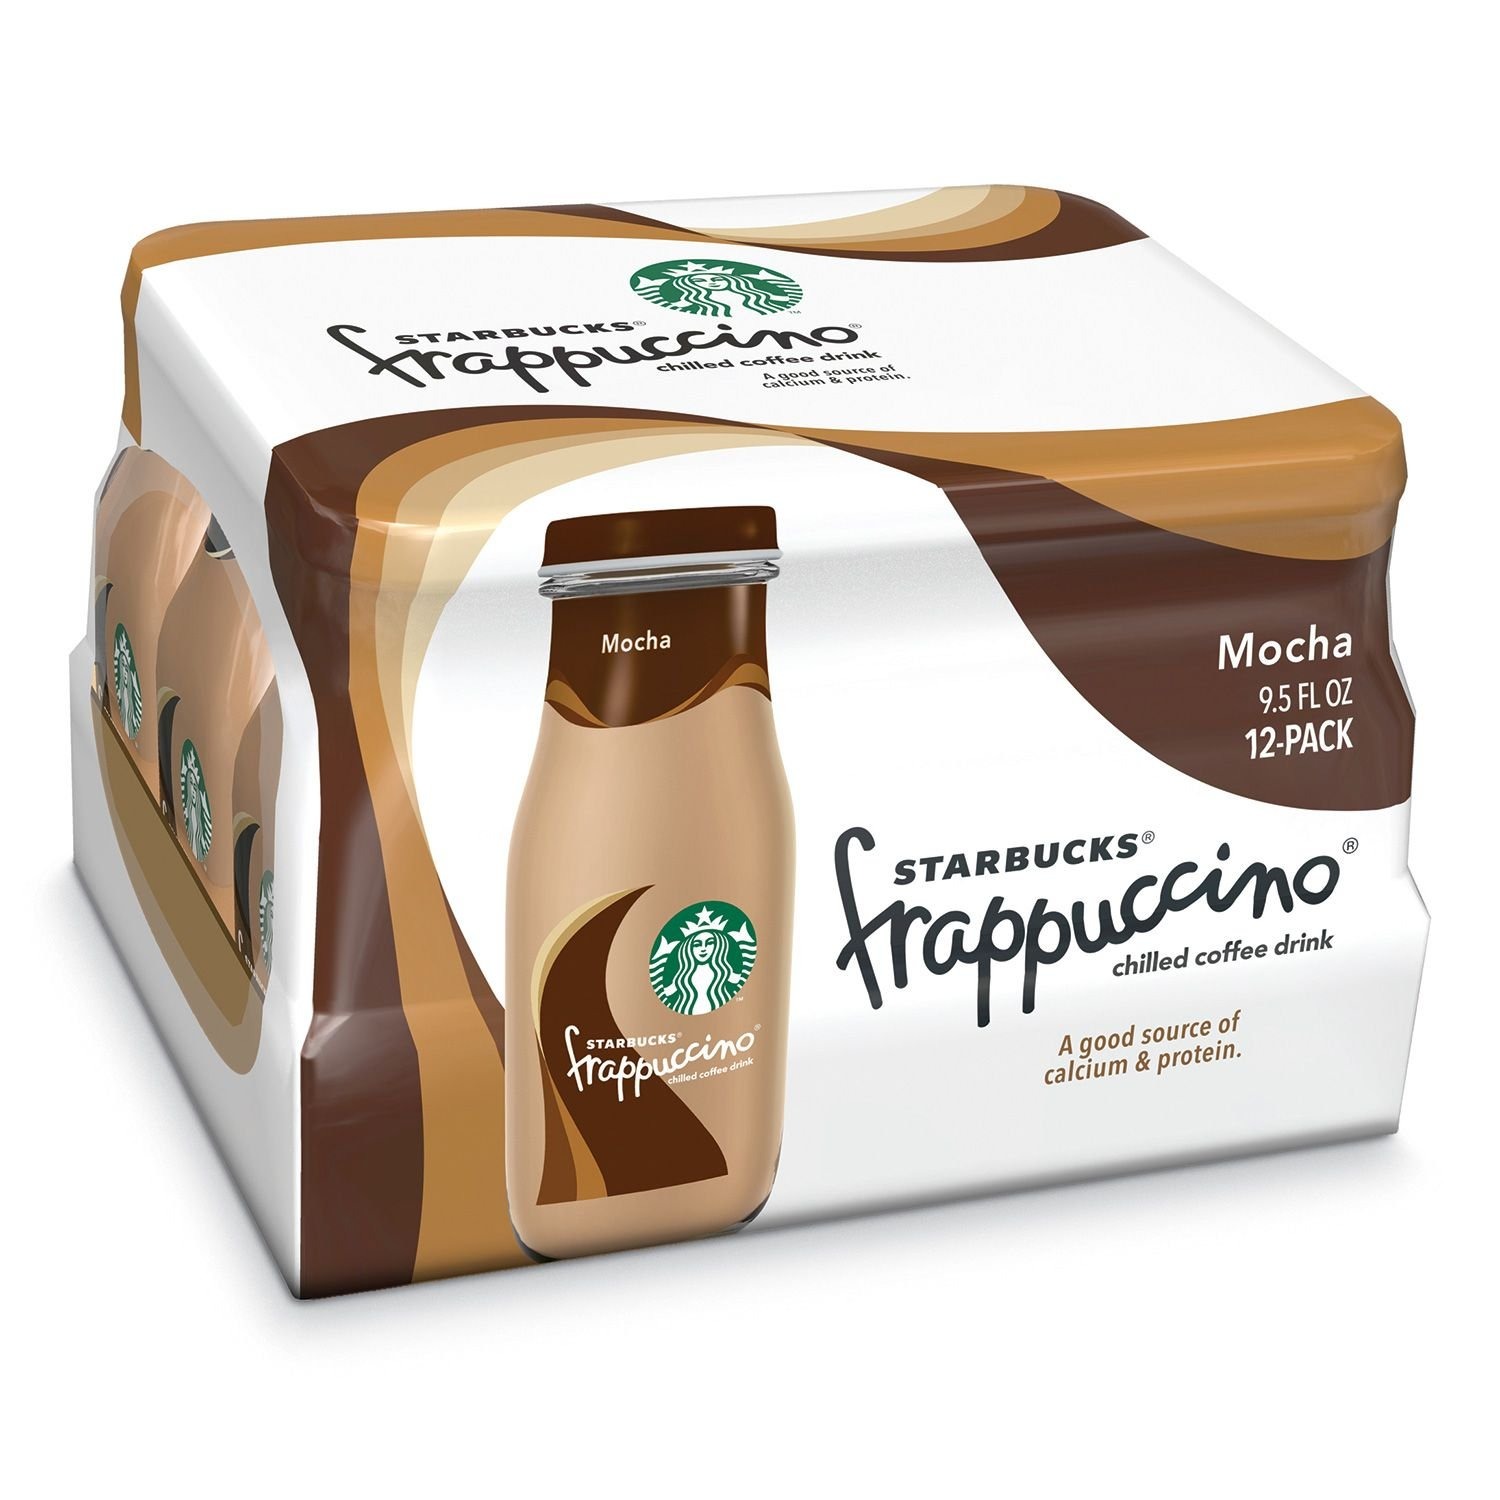
Item Name: Starbucks Mocha Frappucino, 9.5floz Bottle
Bullet Point 1: A delicious, lowfat blend of coffee, milk and rich, chocolaty taste
Bullet Point 2: Starbucks Coffee Frappuccino Coffee Drink Mocha, 9.5 Ounce Bottles-(pack of 24)
Product Description: How do you improve on the luscious, creamy taste of our lowfat Frappuccino bottled drink? You add chocolate, of course. Better yet, stop for a moment to chill it or pour it over ice, and you’ll discover exactly why it’s a go to drink for chocoholics on the move. Rich, creamy and exceptional – every time.
Value: 114.0
Unit: Fl Oz

Price: 23.735